List of power stations in the Republic of Ireland

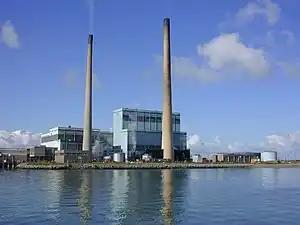
Tarbert (heavy fuel oil)

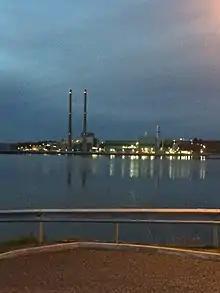
Great Island (natural gas)

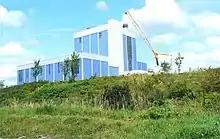
Edenderry (peat)

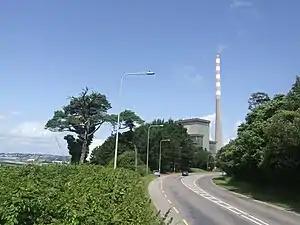
Aghada (distillate oil)

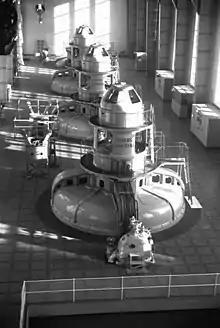
Ardnacrusha (hydro)

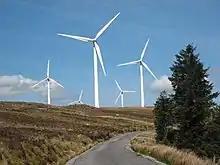
Black Banks (wind)

This table outlines the type and capacity of non-dispatchable renewable energy generation in Ireland, which was over 3 GW in 2015. In 2010 it was 1223 MW. The vast majority of it is generated by Irish wind farms.